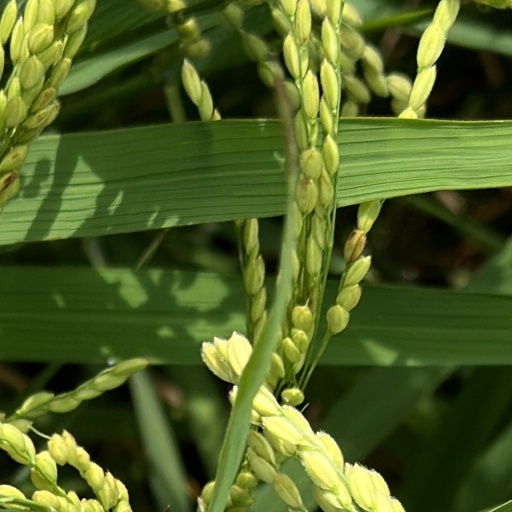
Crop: rice